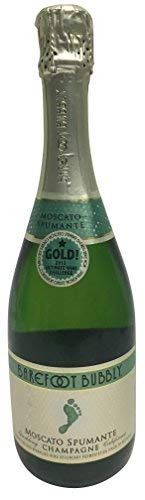
Item Name: Barefoot, Bubbly Moscato, 750 mL
Value: 25.36
Unit: Fl Oz

Price: 9.97